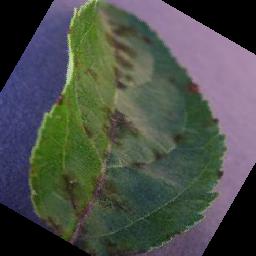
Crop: apple
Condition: scab